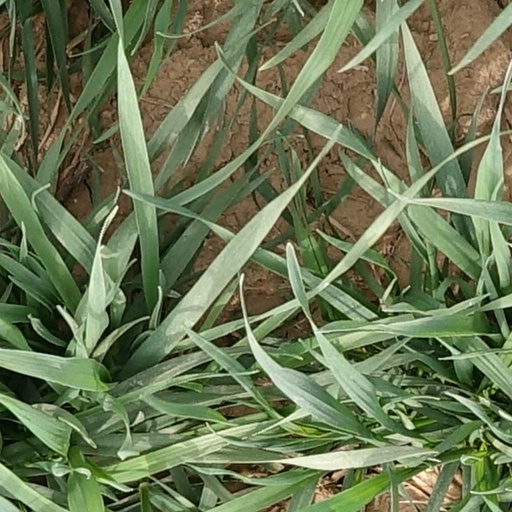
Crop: wheat